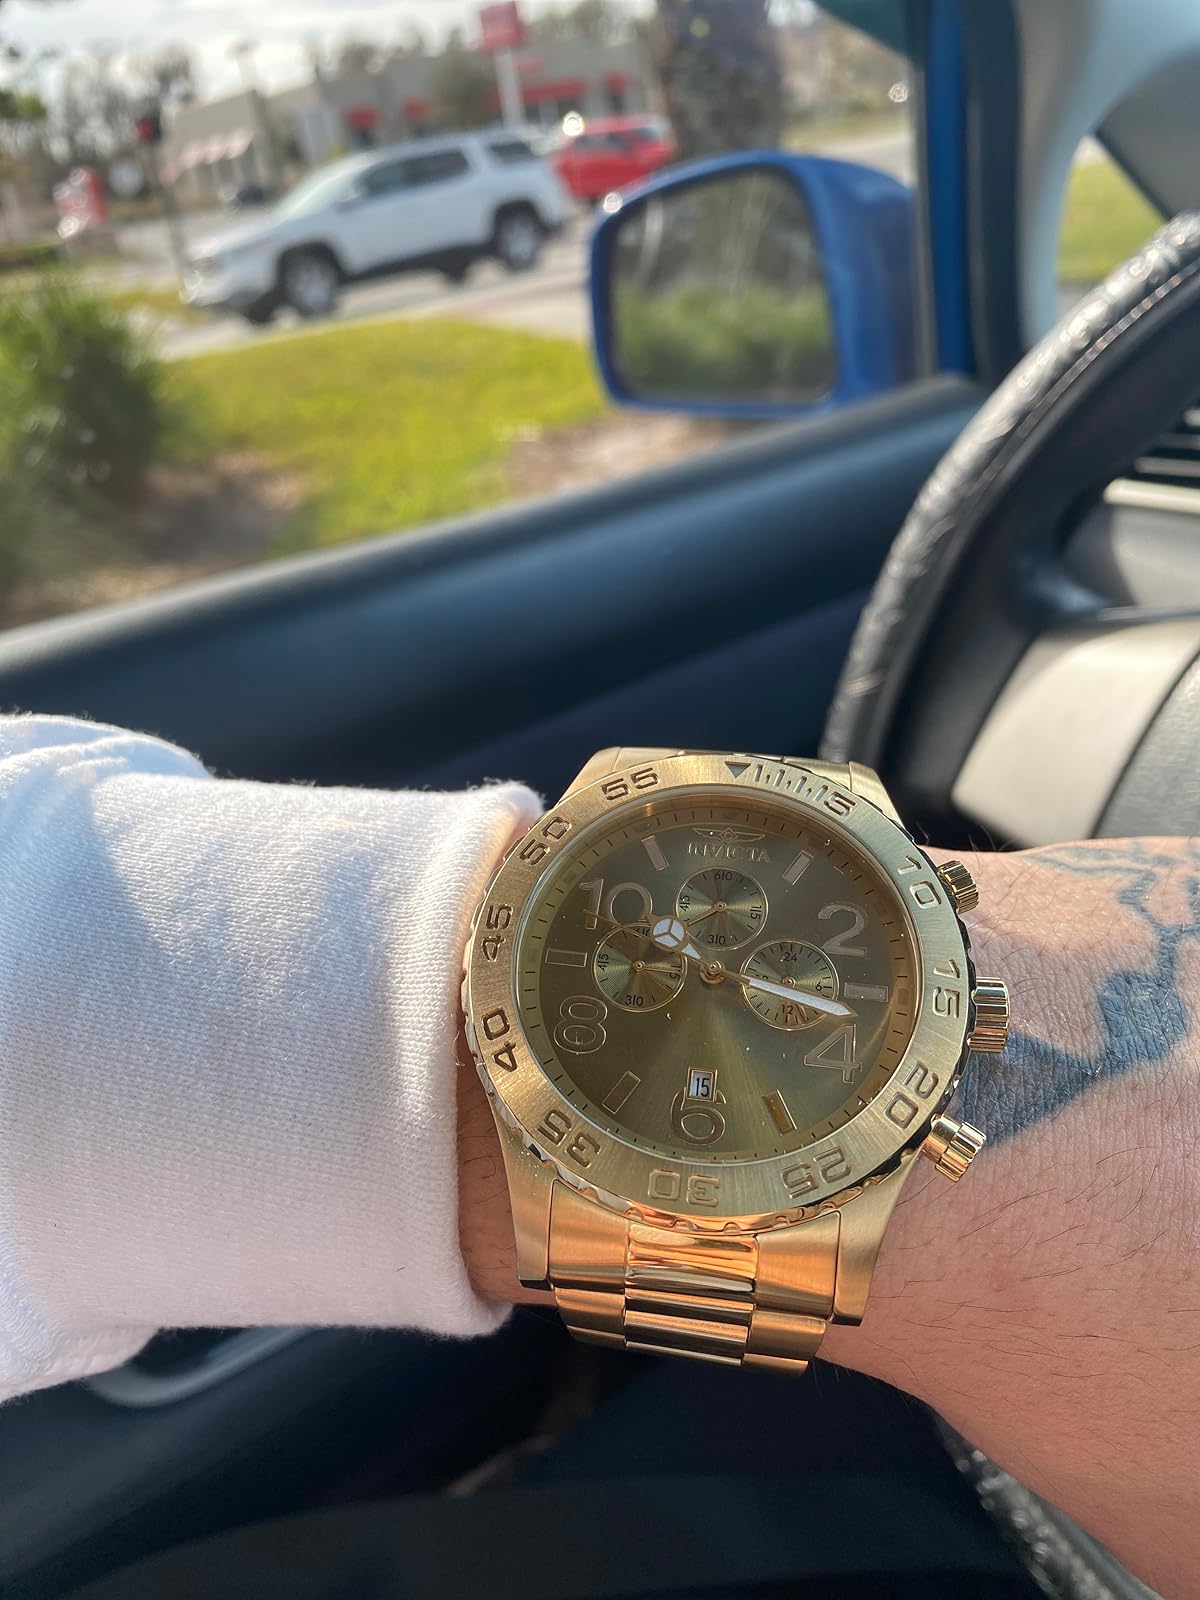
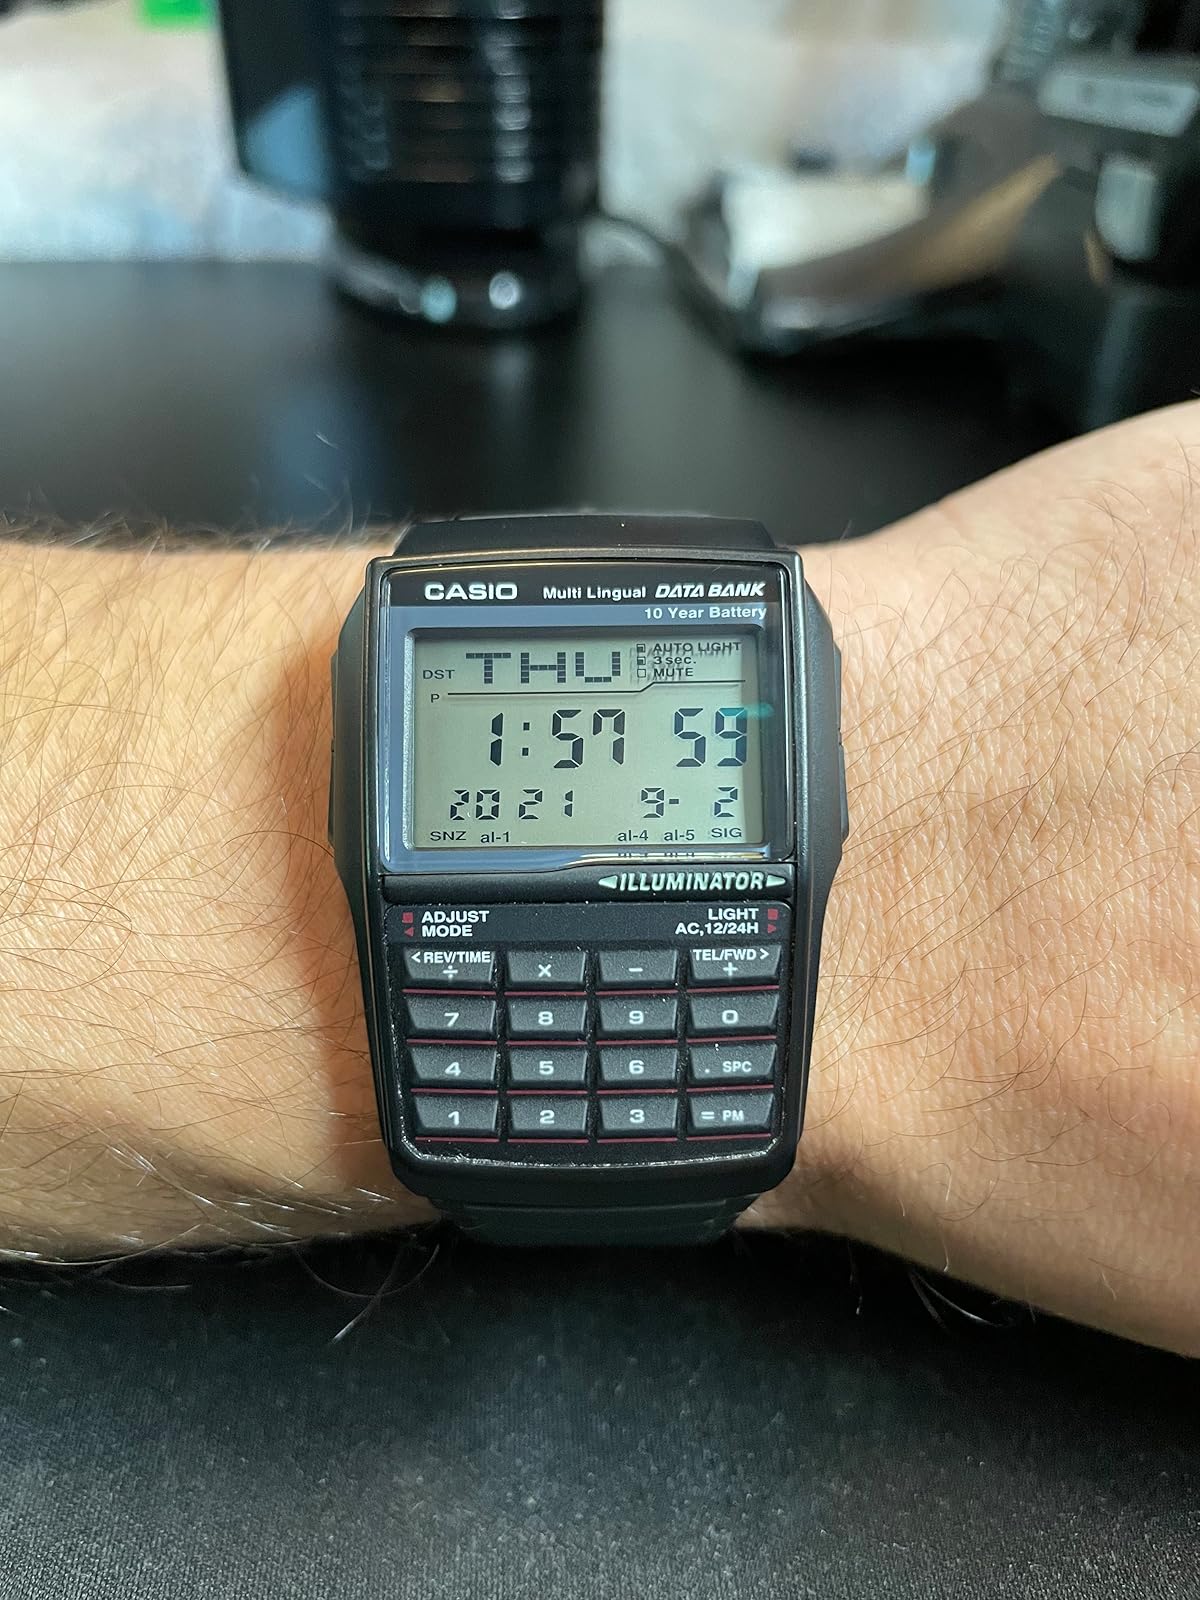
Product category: accessories_watch
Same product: no